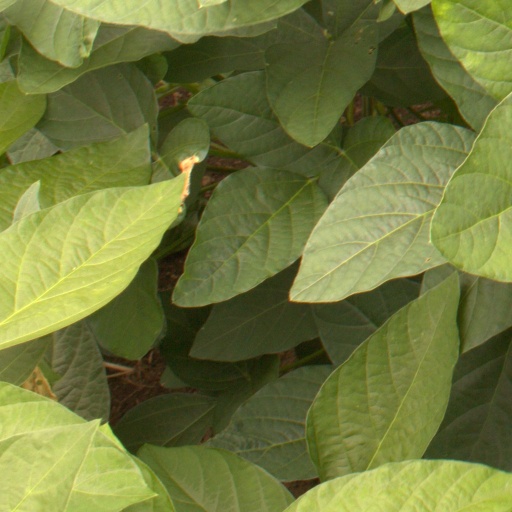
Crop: soybean